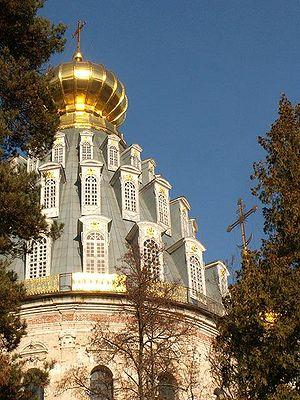
Le monastère de la Résurrection de la Nouvelle Jérusalem est un monastère orthodoxe russe, situé près d'Istra, dans l'oblast de Moscou en Russie qui constitue un exemple magistral de l'architecture religieuse du XVIIᵉ siècle.
Le présent article reprend les types architecturaux d'églises russes du XIᵉ siècle au XVIIIᵉ siècle.